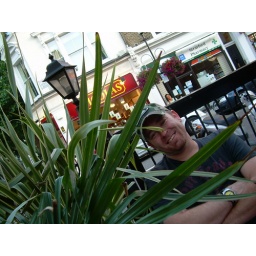
Palm trees in London visiting us at our table